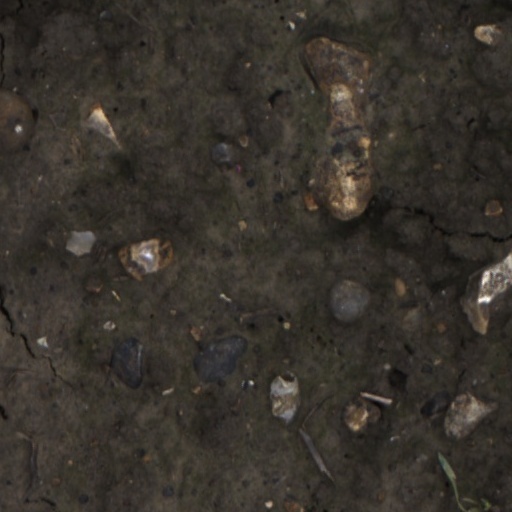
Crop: wheat